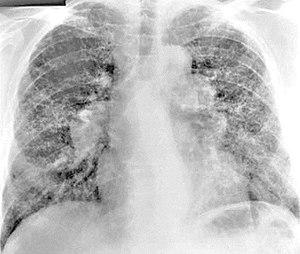
La bérylliose est une maladie induite par l'exposition au béryllium ou à ses composants. C'est une pneumoconiose donnant une pneumopathie interstitielle diffuse à l'imagerie médicale. Sa fréquence est certainement très sous-estimée, faute d'identifier la plupart des expositions au béryllium.